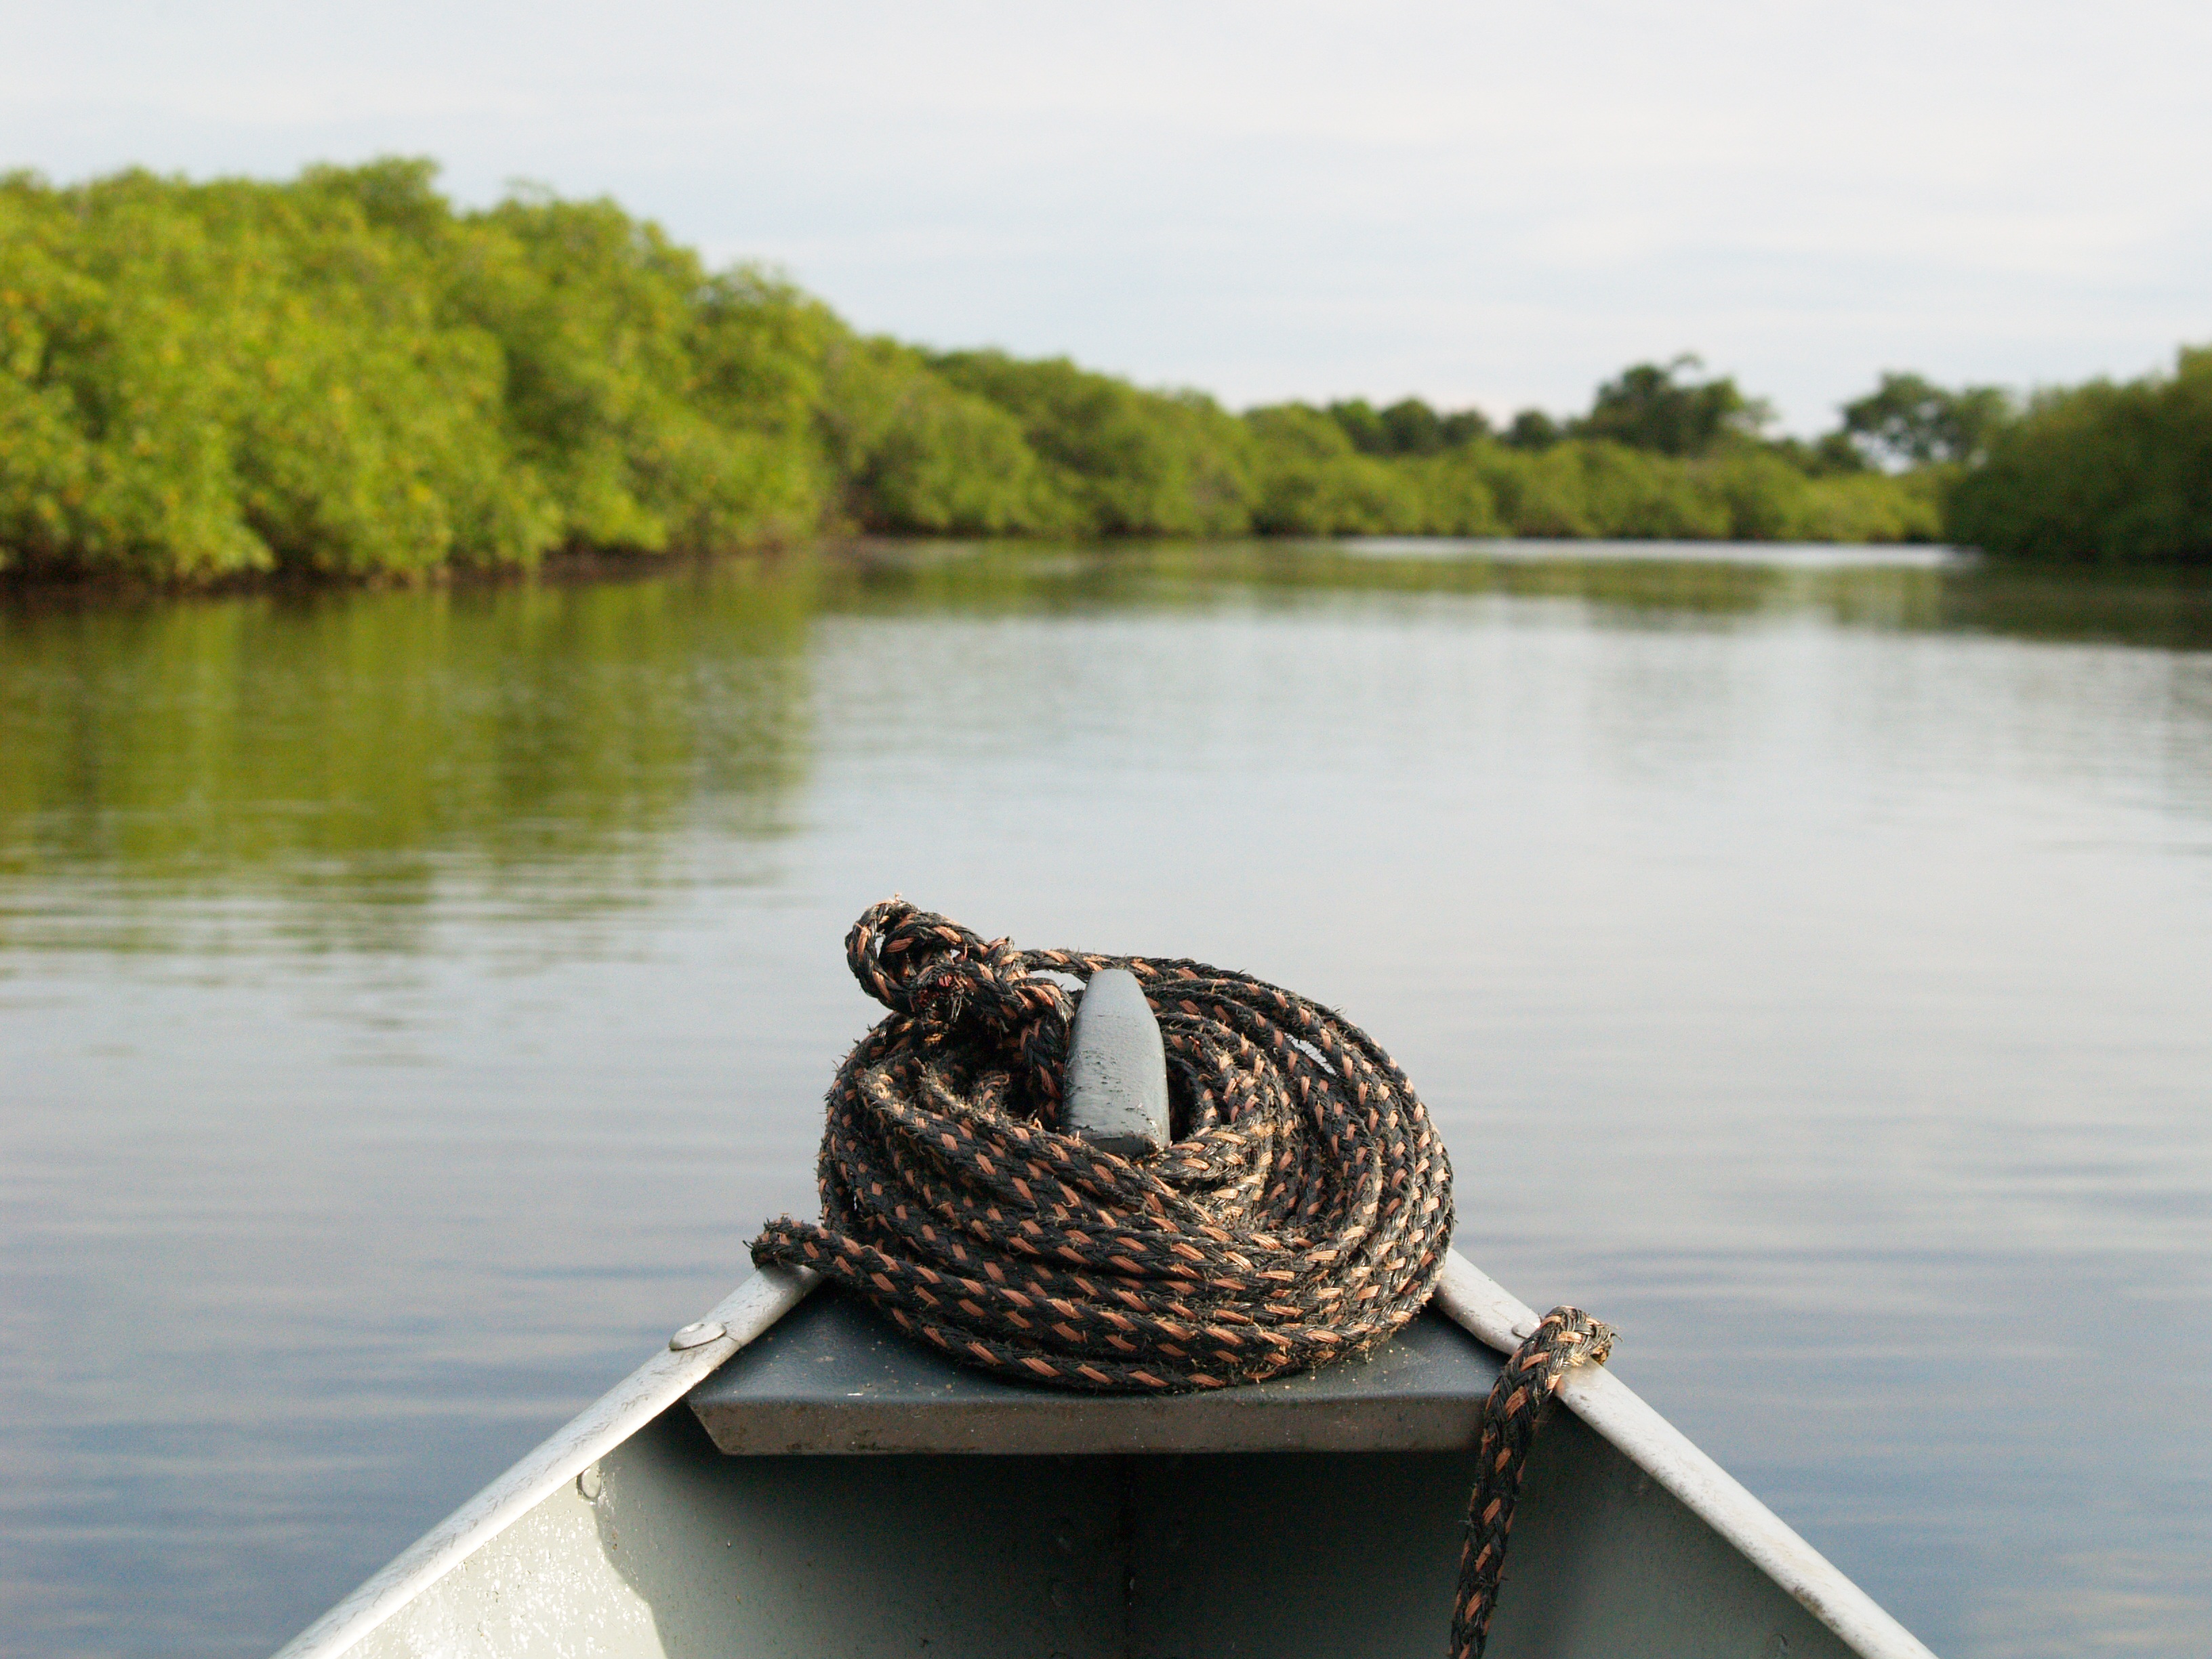
water, boat, river, canoe, vehicle, jungle, boating, watercraft, rowing, rep, watercraft rowing